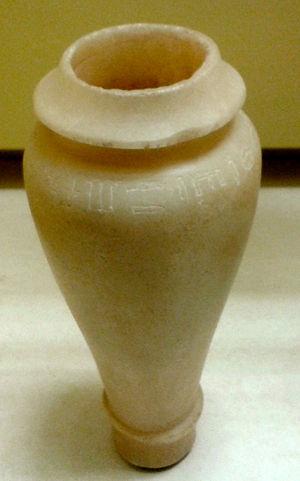
Vase celebrant le premier festival de Sed de Djedkare Isesi. Musee du Louvre E5323.